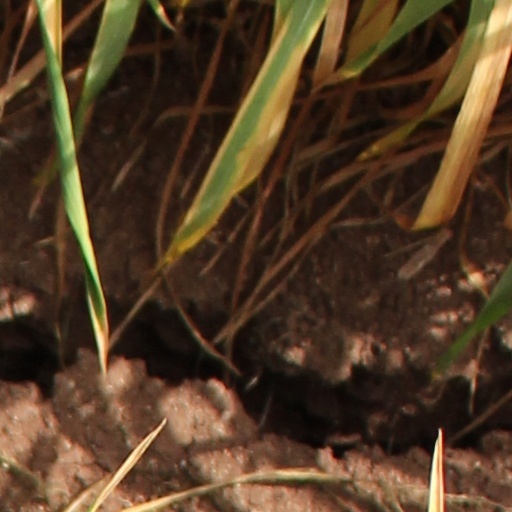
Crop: wheat